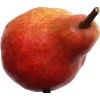
Label: red_pear